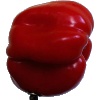
Label: Pepper Red 1